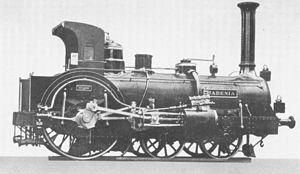
Dombey et Fils, de Charles Dickens, est publié en une période de profonds bouleversements économiques et sociaux, d'instabilité politique et de mutations affectant toutes les couches de la population ; certes, le roman n'est pas un document exhaustif sur la condition de l'Angleterre, ni même sur Londres qui y tient une grande place ; il ne se présente pas non plus comme un roman « social » tel Les Temps difficiles. Cependant, si Dickens y perçoit les forces en présence, l'émergence de nouvelles valeurs, les dangers d'une recherche effrénée de l'argent, ce Mammon des temps modernes, sa réponse reste éminemment artistique.
Dombey et Fils est un roman de Charles Dickens, publié à Londres en dix-neuf feuilletons d'octobre 1846 à avril 1848 par The Graphic Magazine, puis en un volume chez Bradbury and Evans en 1848. Le roman a d'abord paru sous son titre complet, Dealings with the Firm of Dombey and Son: Wholesale, Retail and for Exportation, puis abrégé en Dombey and Son. Il a été illustré, selon des indications très précises de Dickens, par le dessinateur Hablot Knight Browne.
Thomas Russell Crampton est un ingénieur anglais né à Broadstairs, Kent.